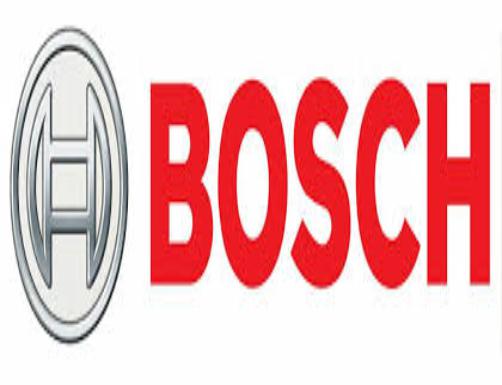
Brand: BOSCH
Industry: Others